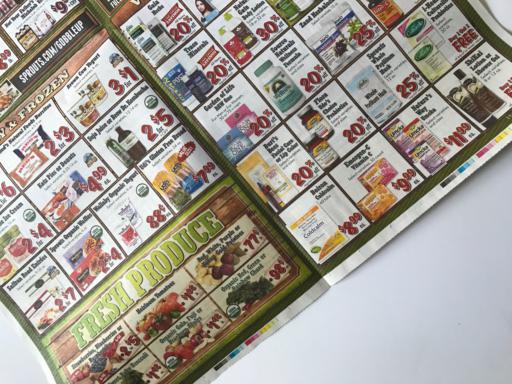
Waste category: paper